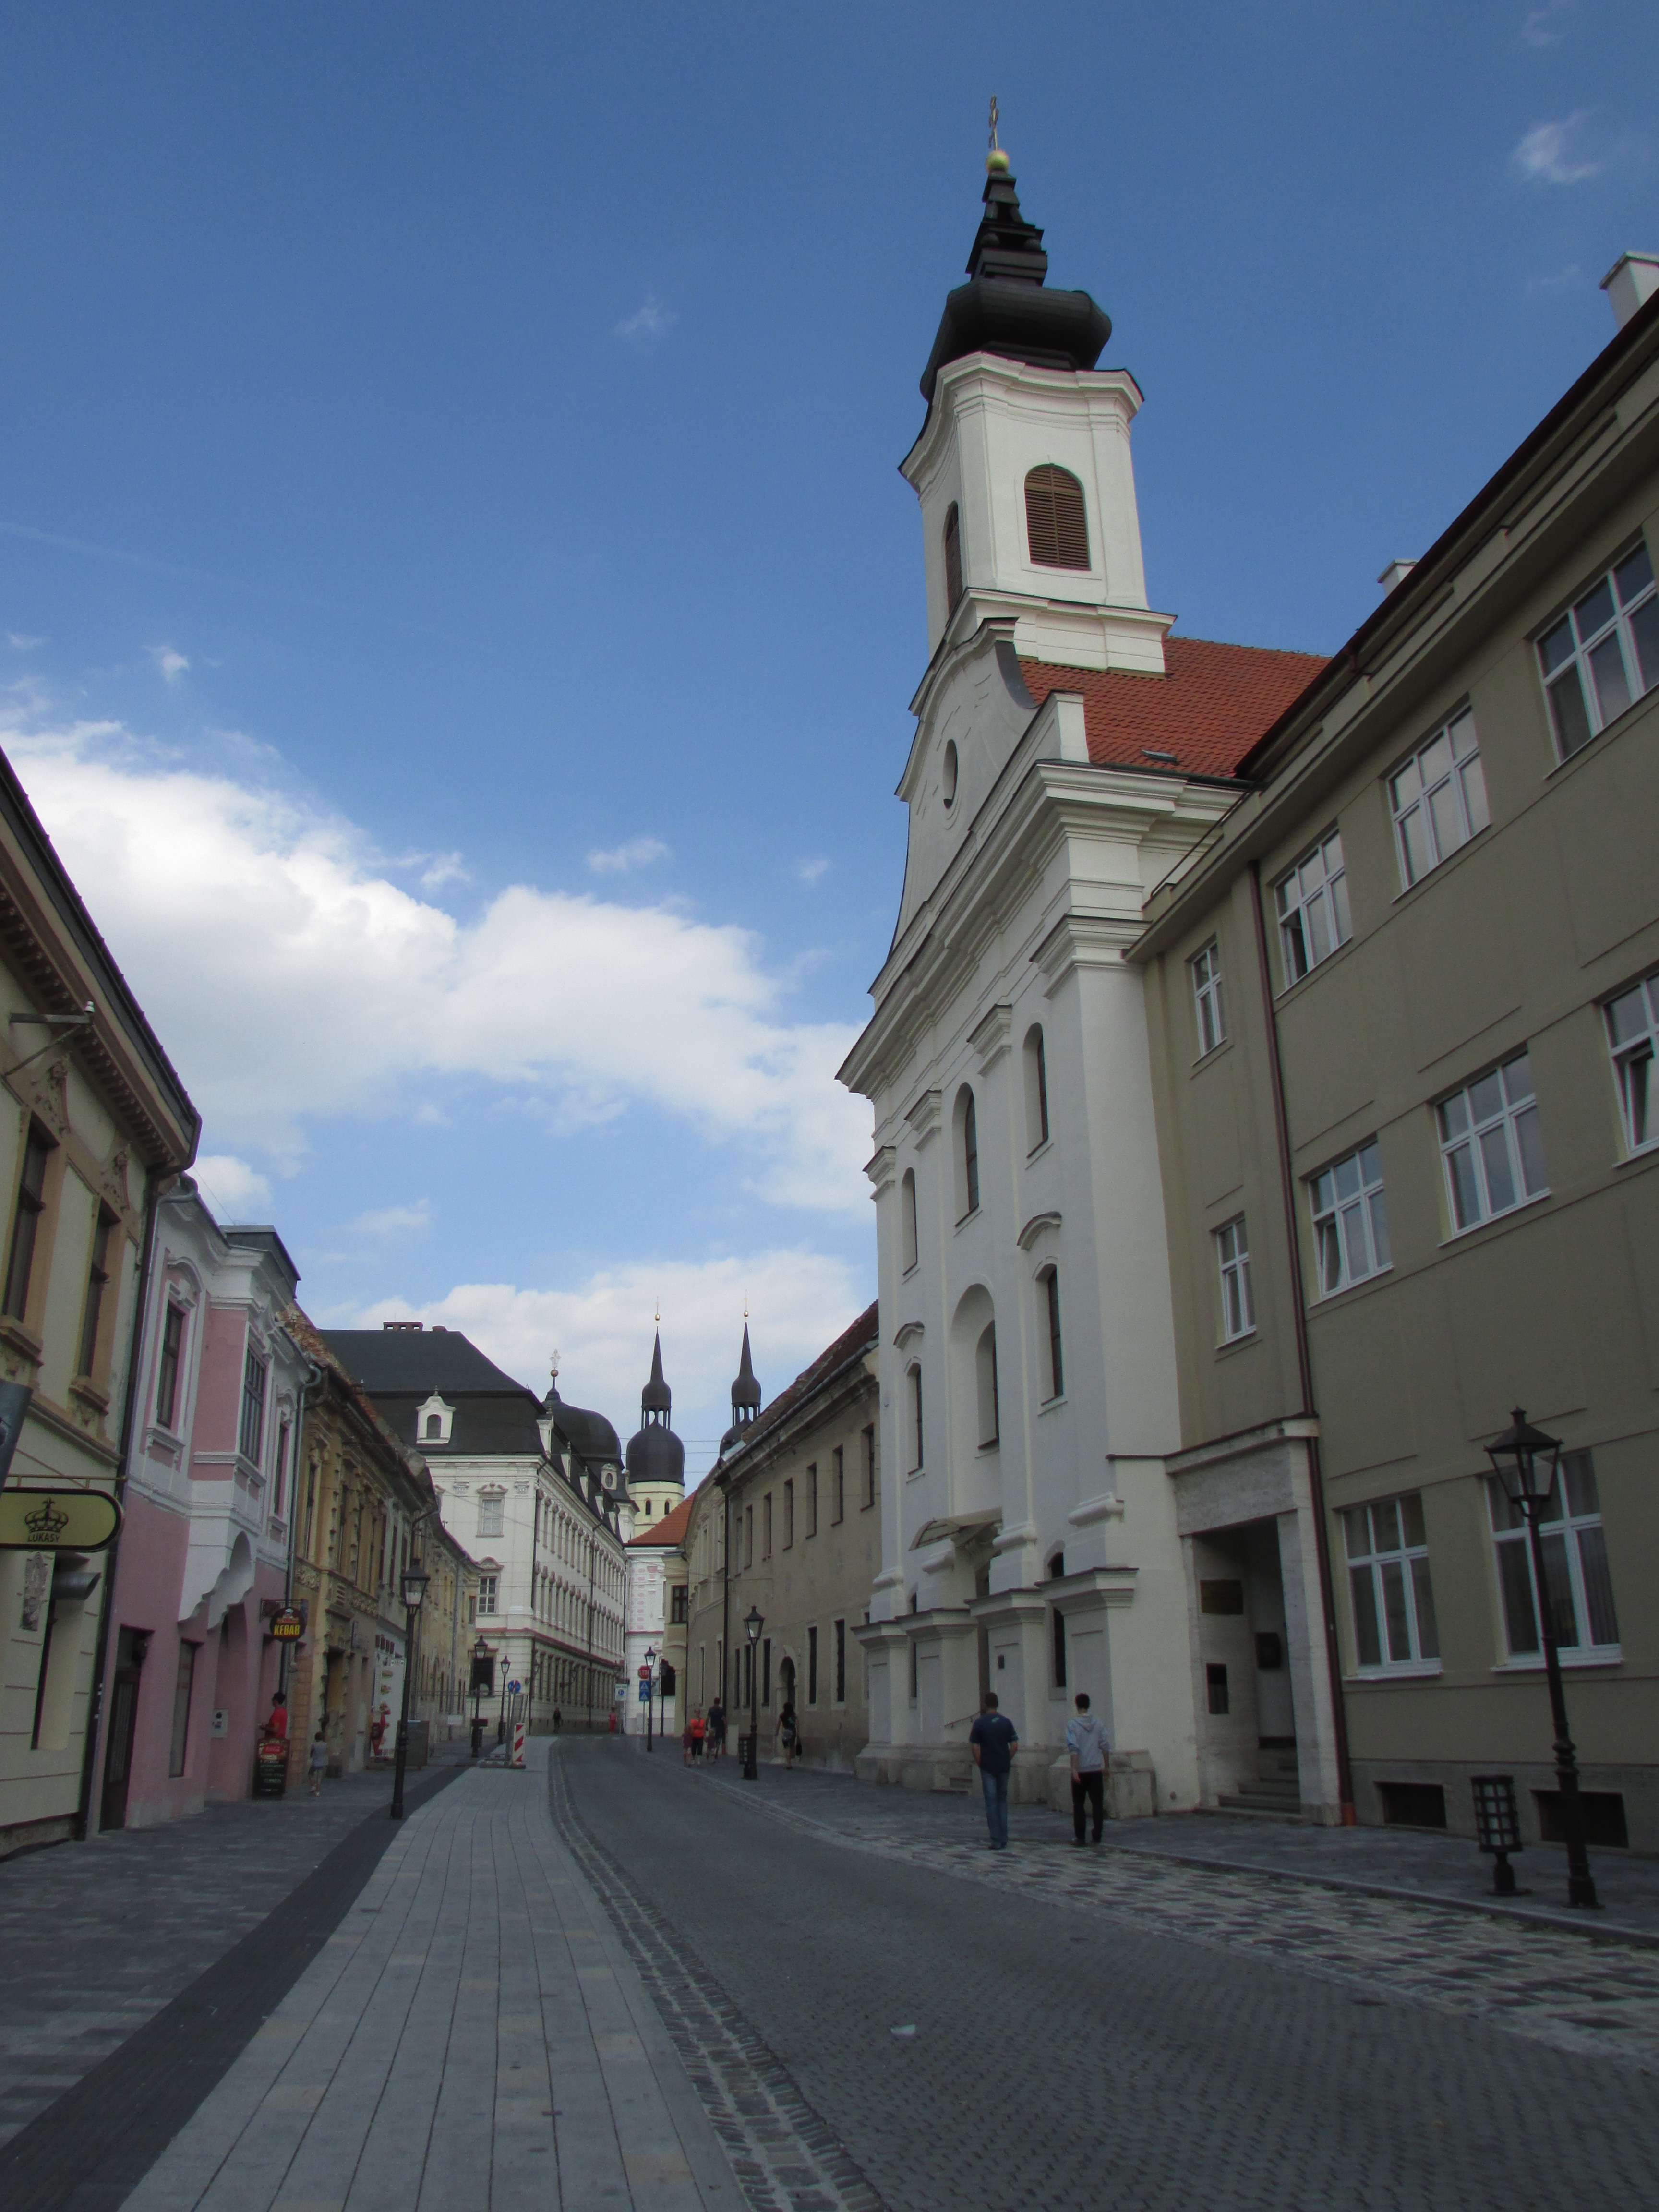
architecture, road, street, town, city, cityscape, downtown, tower, landmark, facade, church, tourism, lane, infrastructure, center, neighbourhood, slovakia, trnava, residential area, human settlement